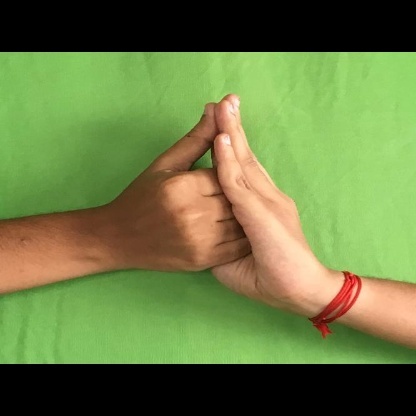
Mudra: Shanka